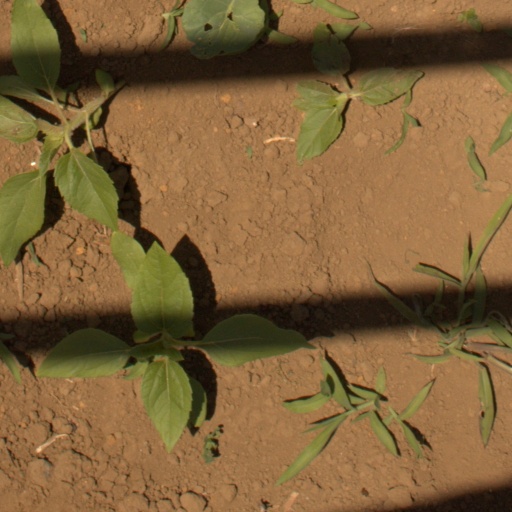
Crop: Jerusalem artichoke